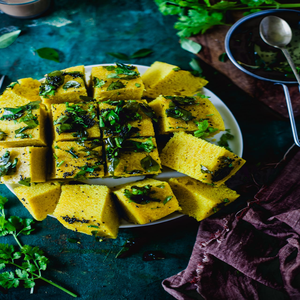
Dish: dhokla